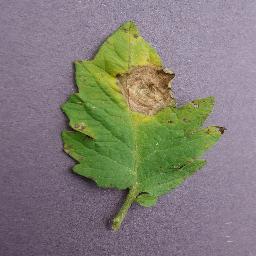
Label: Tomato___Septoria_leaf_spot